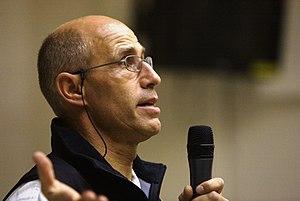
Yves Rossy, né le 27 août 1959 à Neuchâtel, est un pilote d'avion et inventeur suisse.